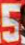
Number: 5